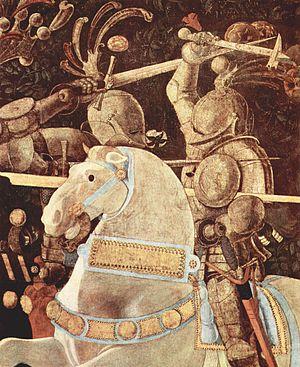
Le marteau d'armes est une arme offensive utilisée au Moyen Âge, efficace contre les armures.